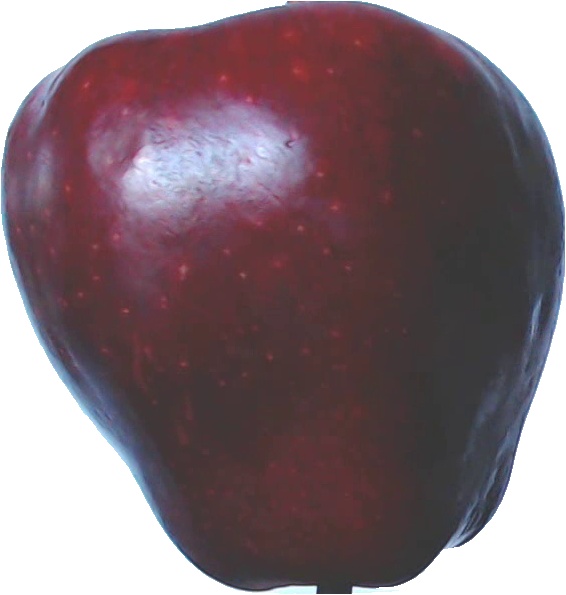
Label: apple_red_delicios_1